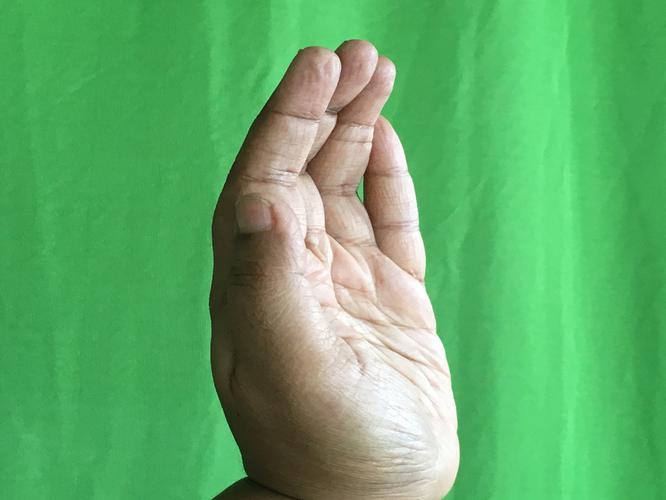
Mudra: Sarpasirsha
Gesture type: single_hand